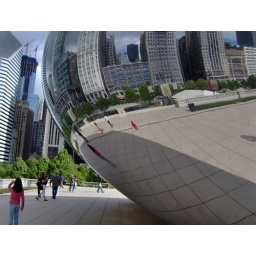
The buildings are trying to break free and pounce the three lil girls in red.